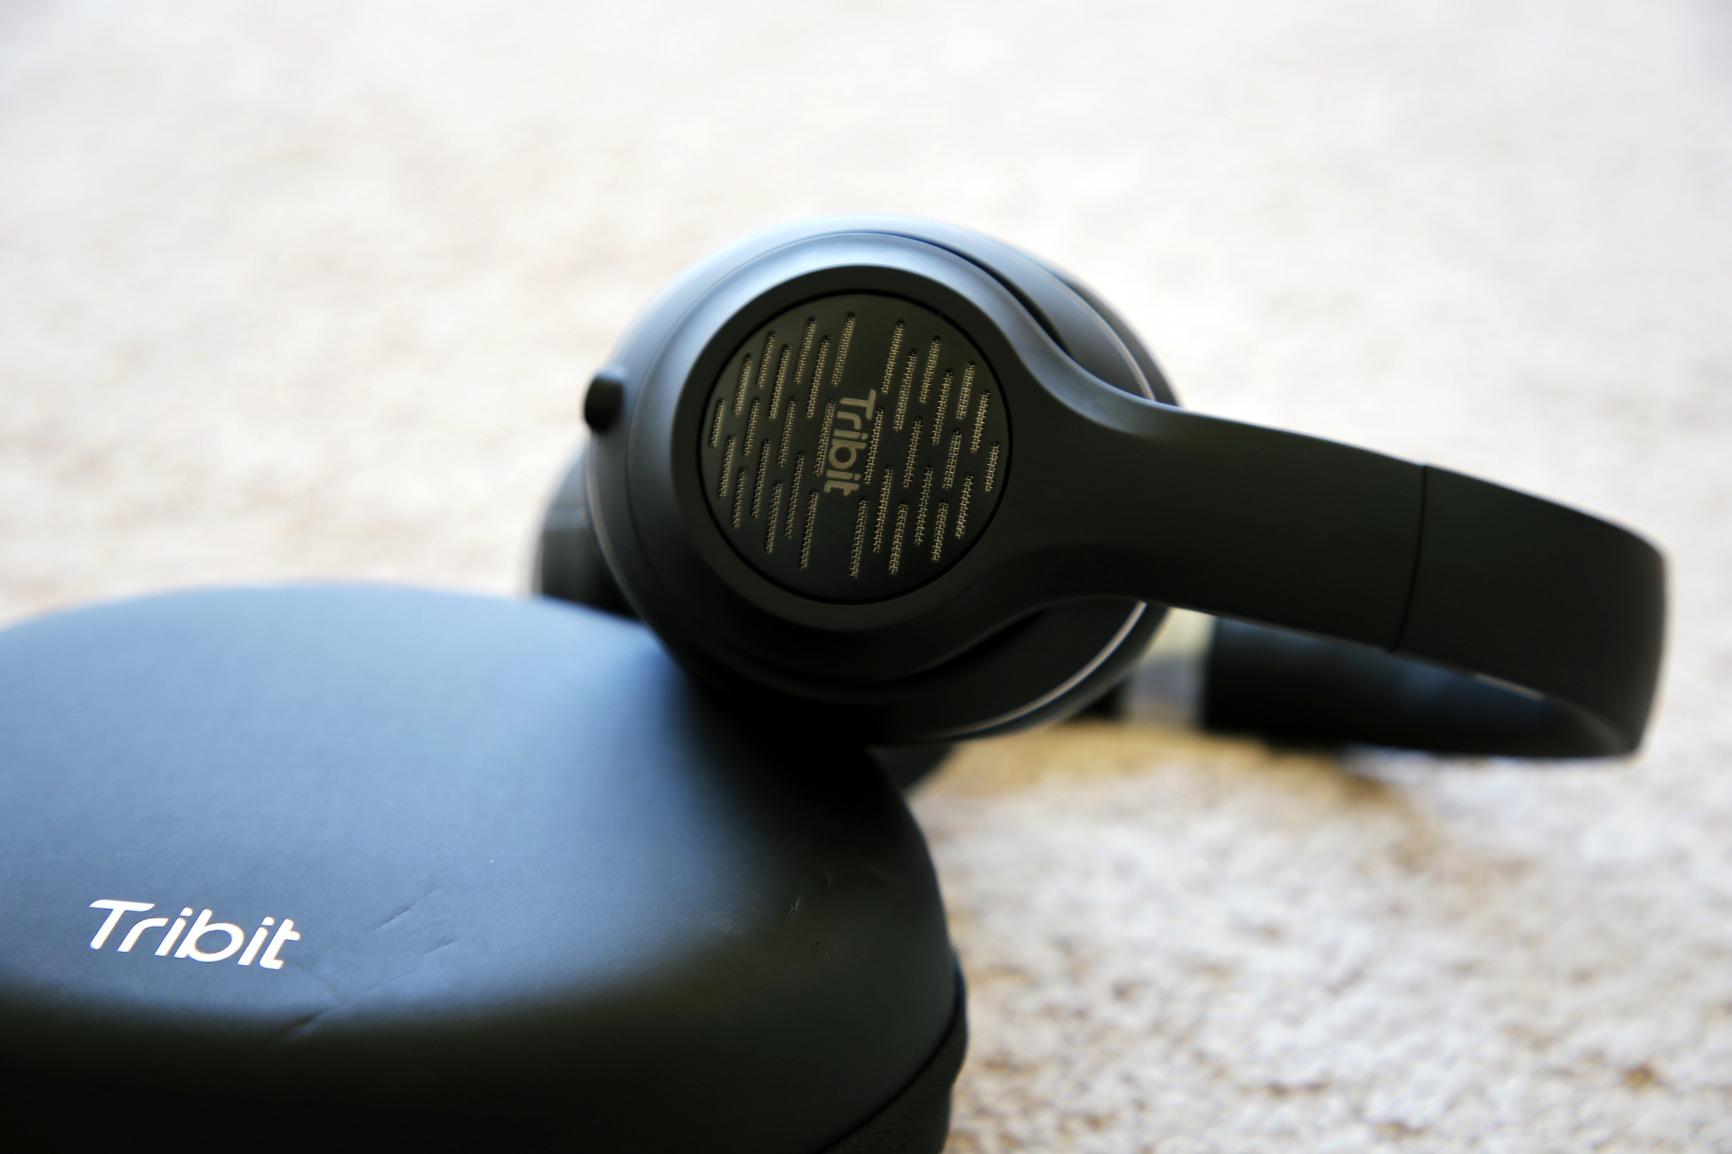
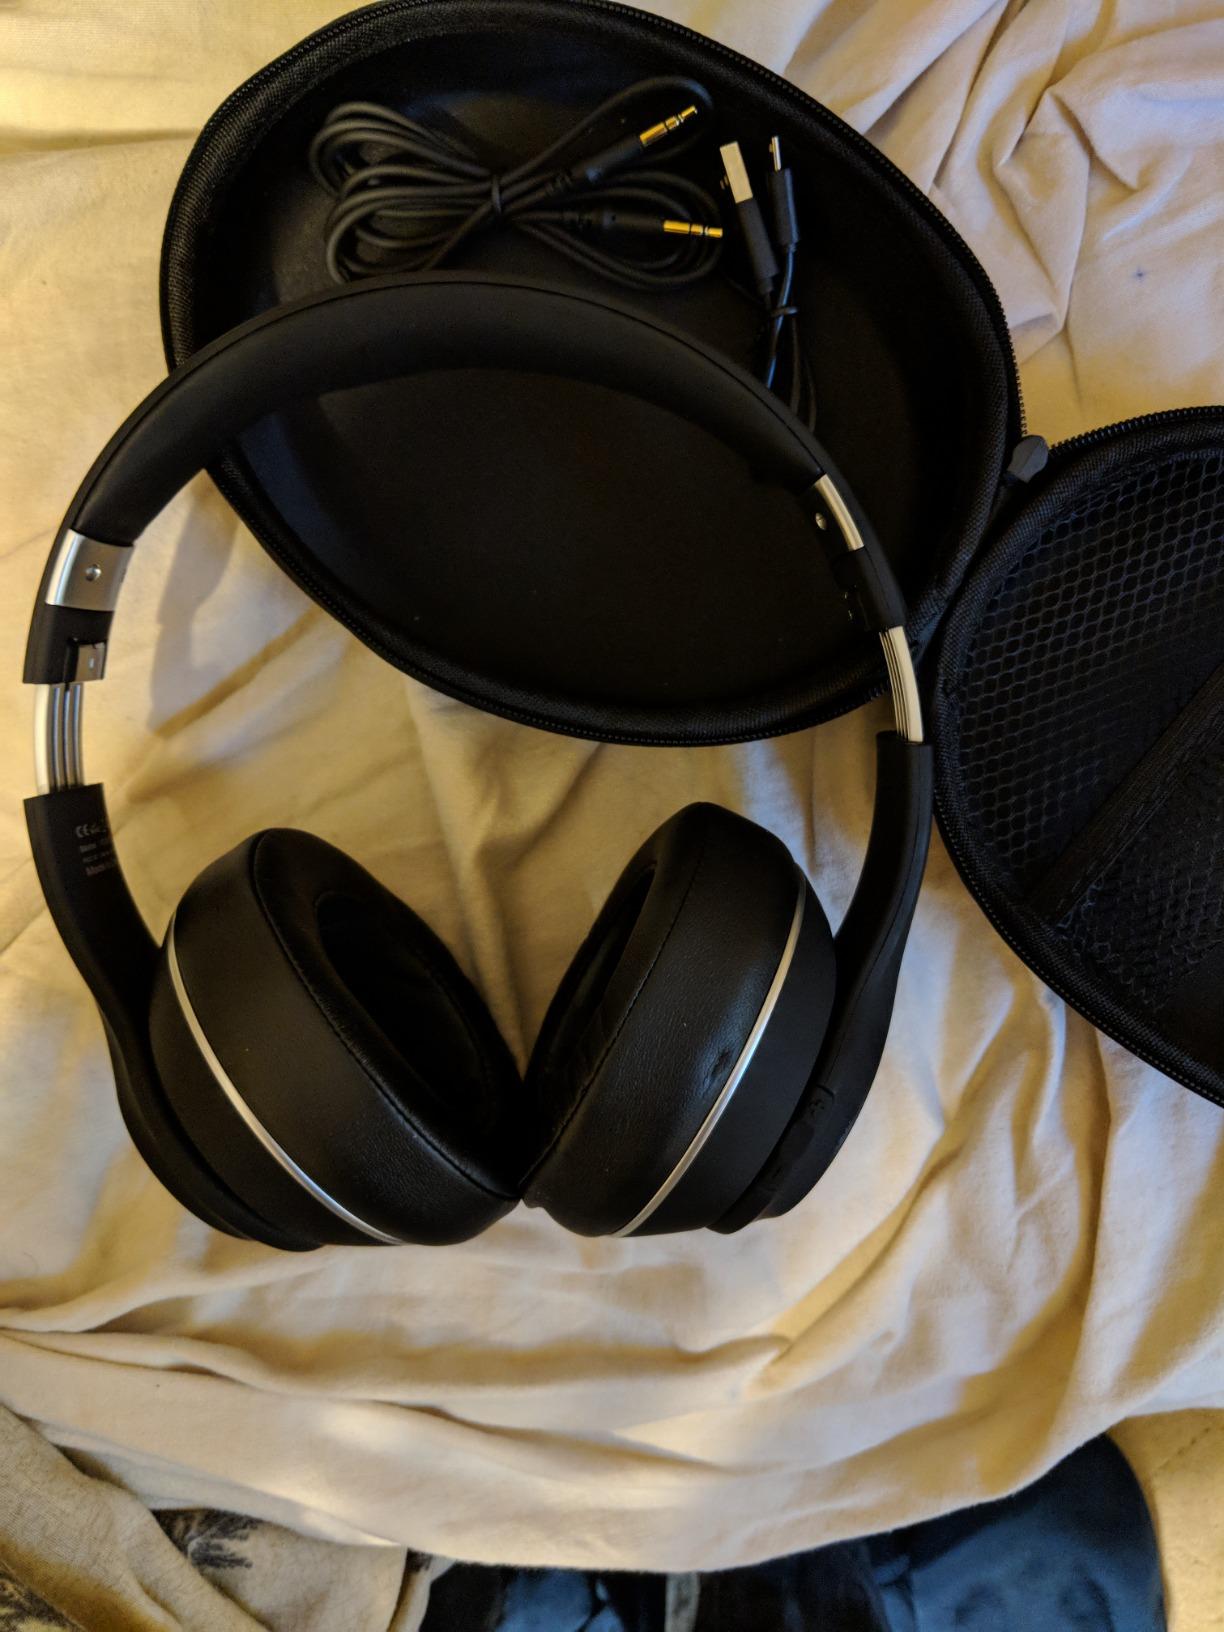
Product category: headphones
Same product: yes